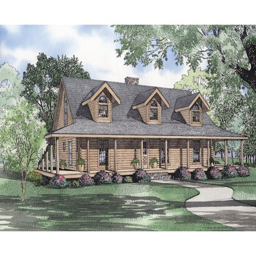
story house plans with wrap around porch ... photos may vary slightly .